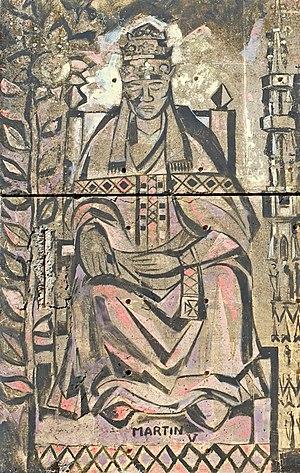
Belgique - Louvain-la-Neuve - Rue de la Lanterne magique - Fresque ""Petites histoires d'une grande université"" (Claude Rahir 1984) This photo of immovable heritage has been taken in the Walloon Region"
Les Auditoires Agora et les Auditoires Studio Agora constituent un ensemble architectural de style brutaliste situé à Louvain-la-Neuve, section de la ville belge d'Ottignies-Louvain-la-Neuve, en Brabant wallon.
Claude Rahir est un artiste belge.